The Improvised Son

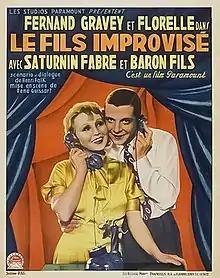

The Improvised Son (French: Le fils improvisé) is a 1932 French comedy film directed by René Guissart and starring Fernand Gravey, Florelle and Saturnin Fabre. The film was produced and distributed by the French subsidiary of Paramount Pictures. It was shot at the Joinville Studios in Paris. It returned modest profits for Paramount, but did not stop the company largely ceasing its production operations at Joinville the following year.